San Giovanni in Val di Lago, San Lorenzo Nuovo

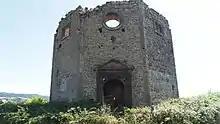
Front view of San Giovanni in Val di Lago

San Giovanni in Val di Lago is a Renaissance-style, Roman Catholic former church, now ruins, of sanctuary located outside of the town of San Lorenzo Nuovo, province of Viterbo, Lazio, Italy.